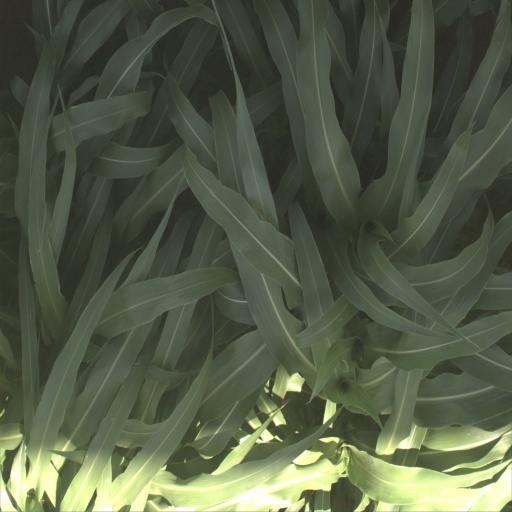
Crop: sorghum